Thanjai N. Ramaiah Dass

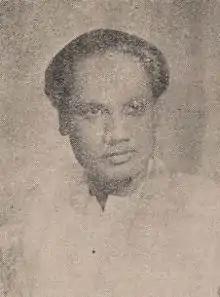
A photograph of Ramaiah Dass, published in the Tamil monthly magazine "Kundoosi" (November 1951)

Thanjai N. Ramaiah Dass (1914-1965) was an Indian poet and script writer who wrote mainly in the Tamil language. He wrote more than 500 lyrics for Tamil films.